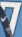
Number: 7